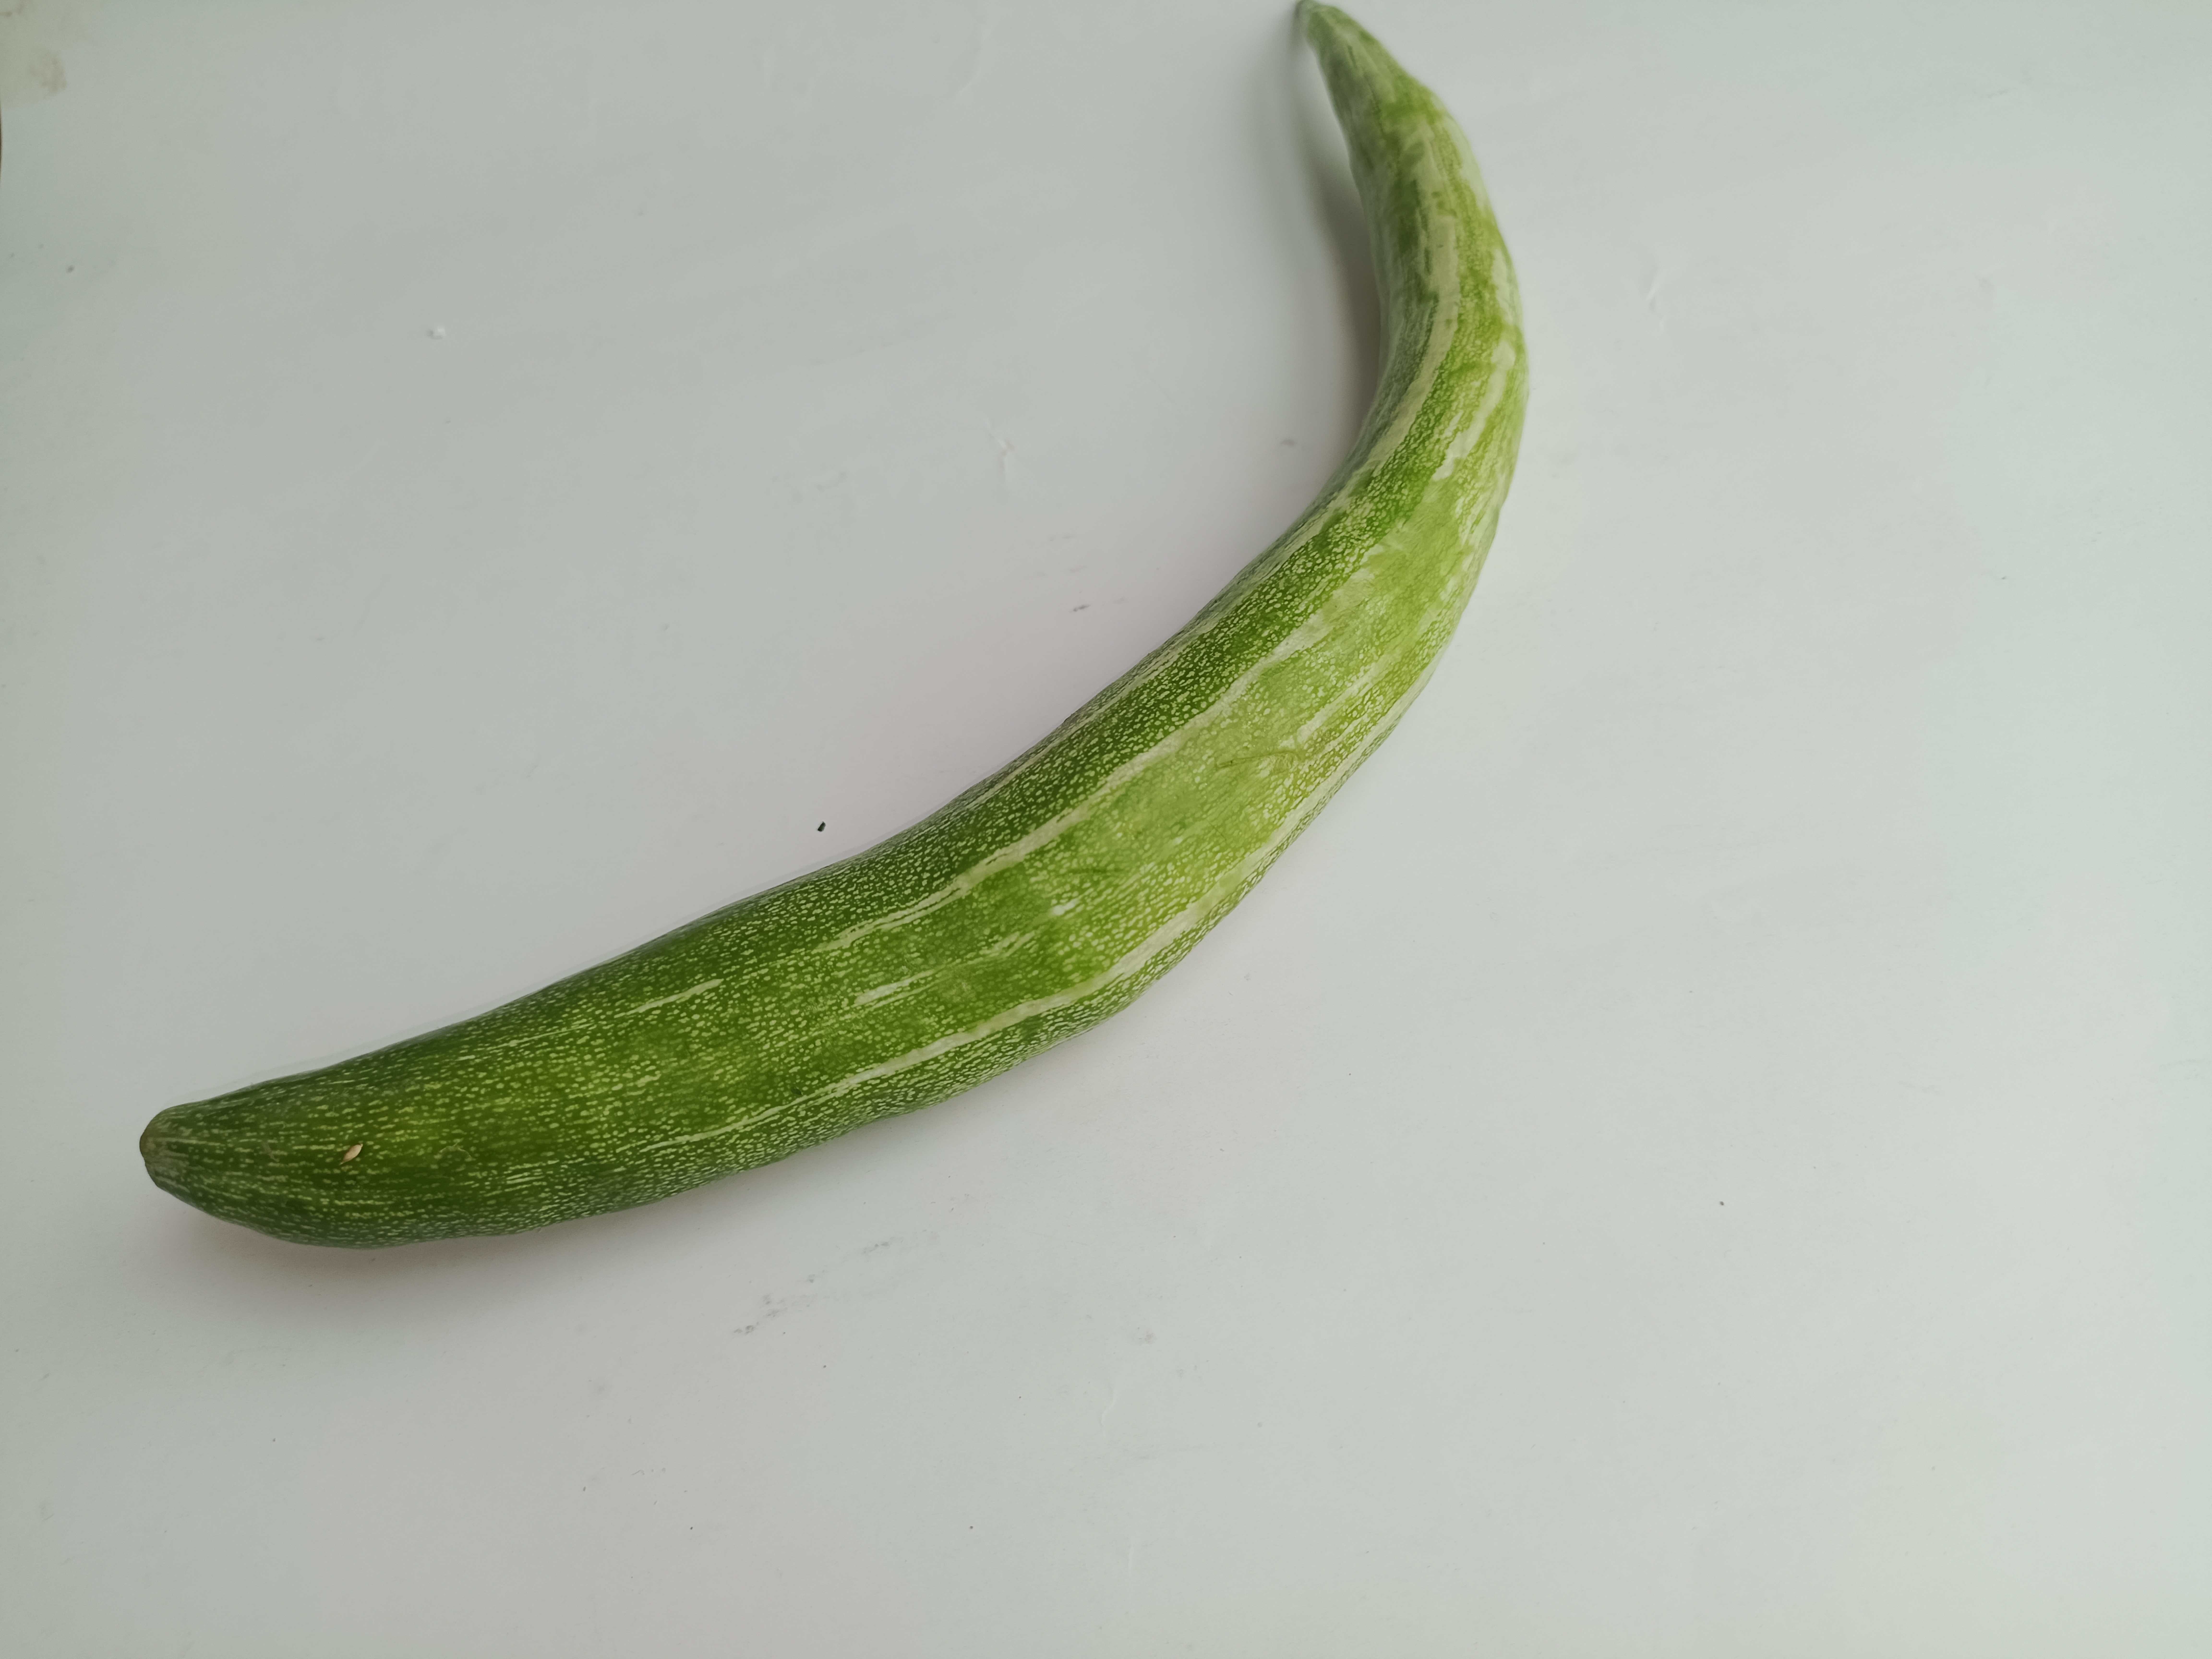
Label: Trichosanthes cucumerina